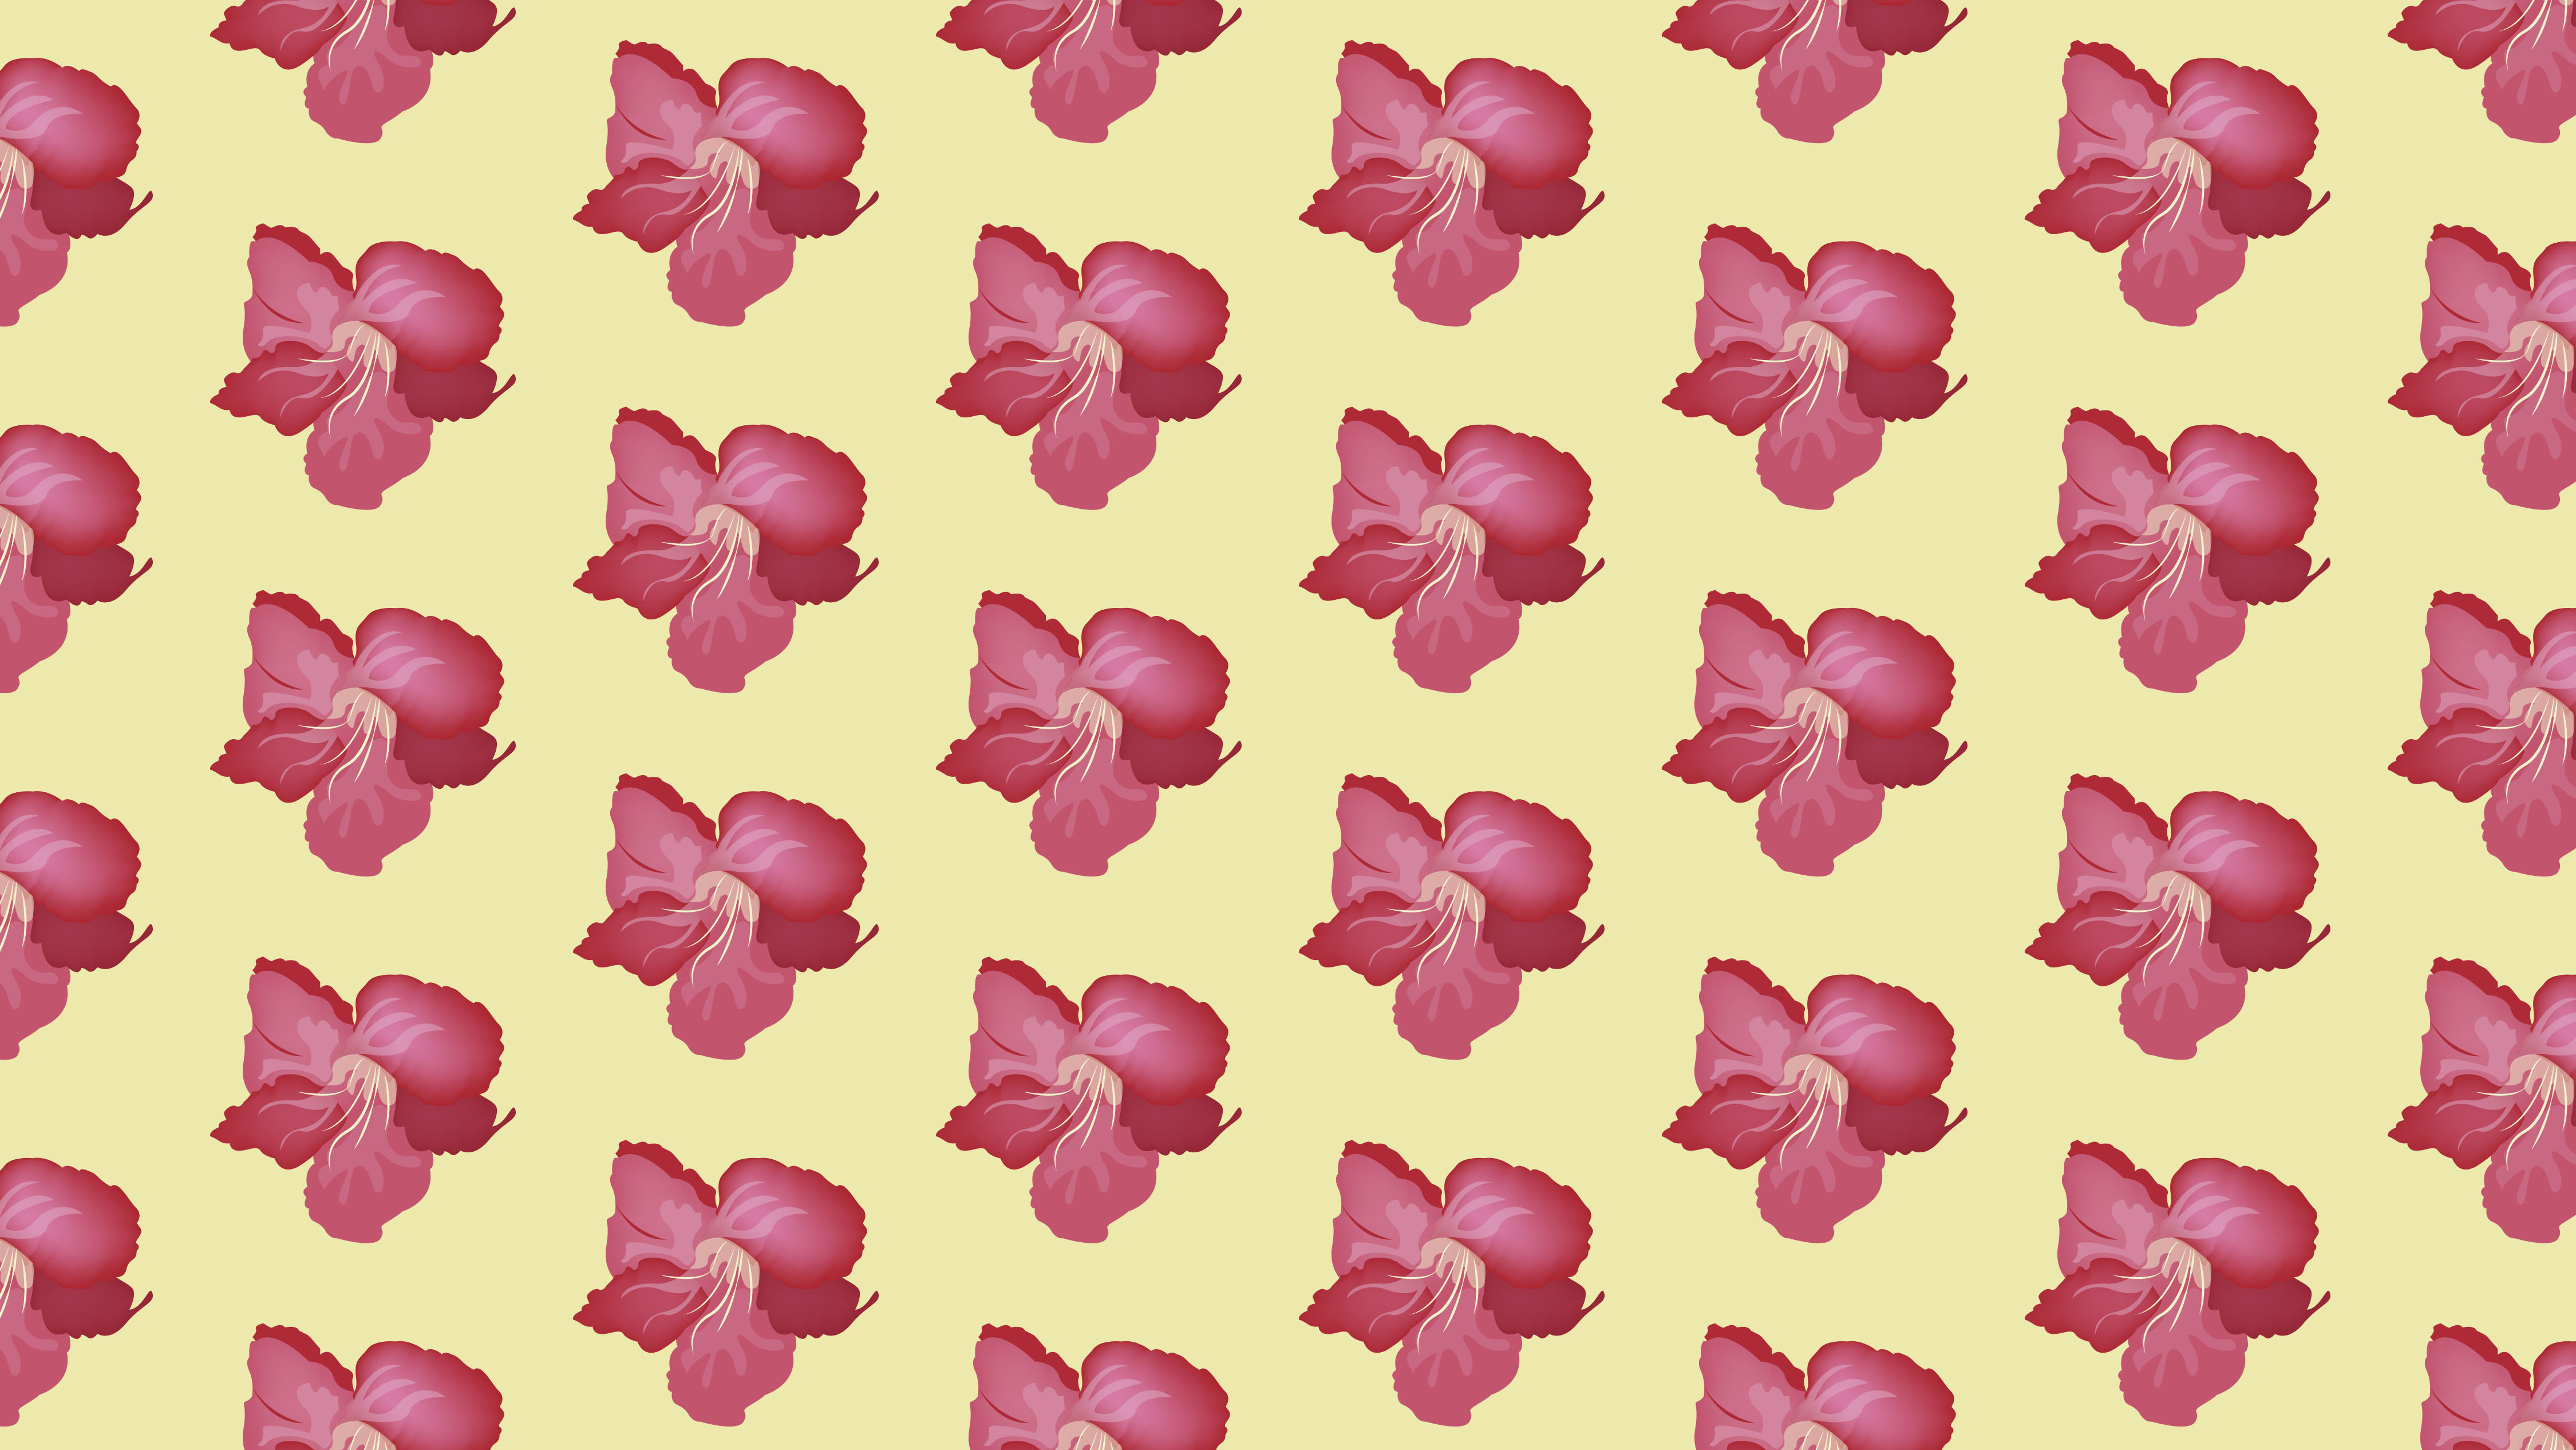
flowers, patron, draw, pink, pattern, petal, lilac, design, wrapping paper, plant, flower